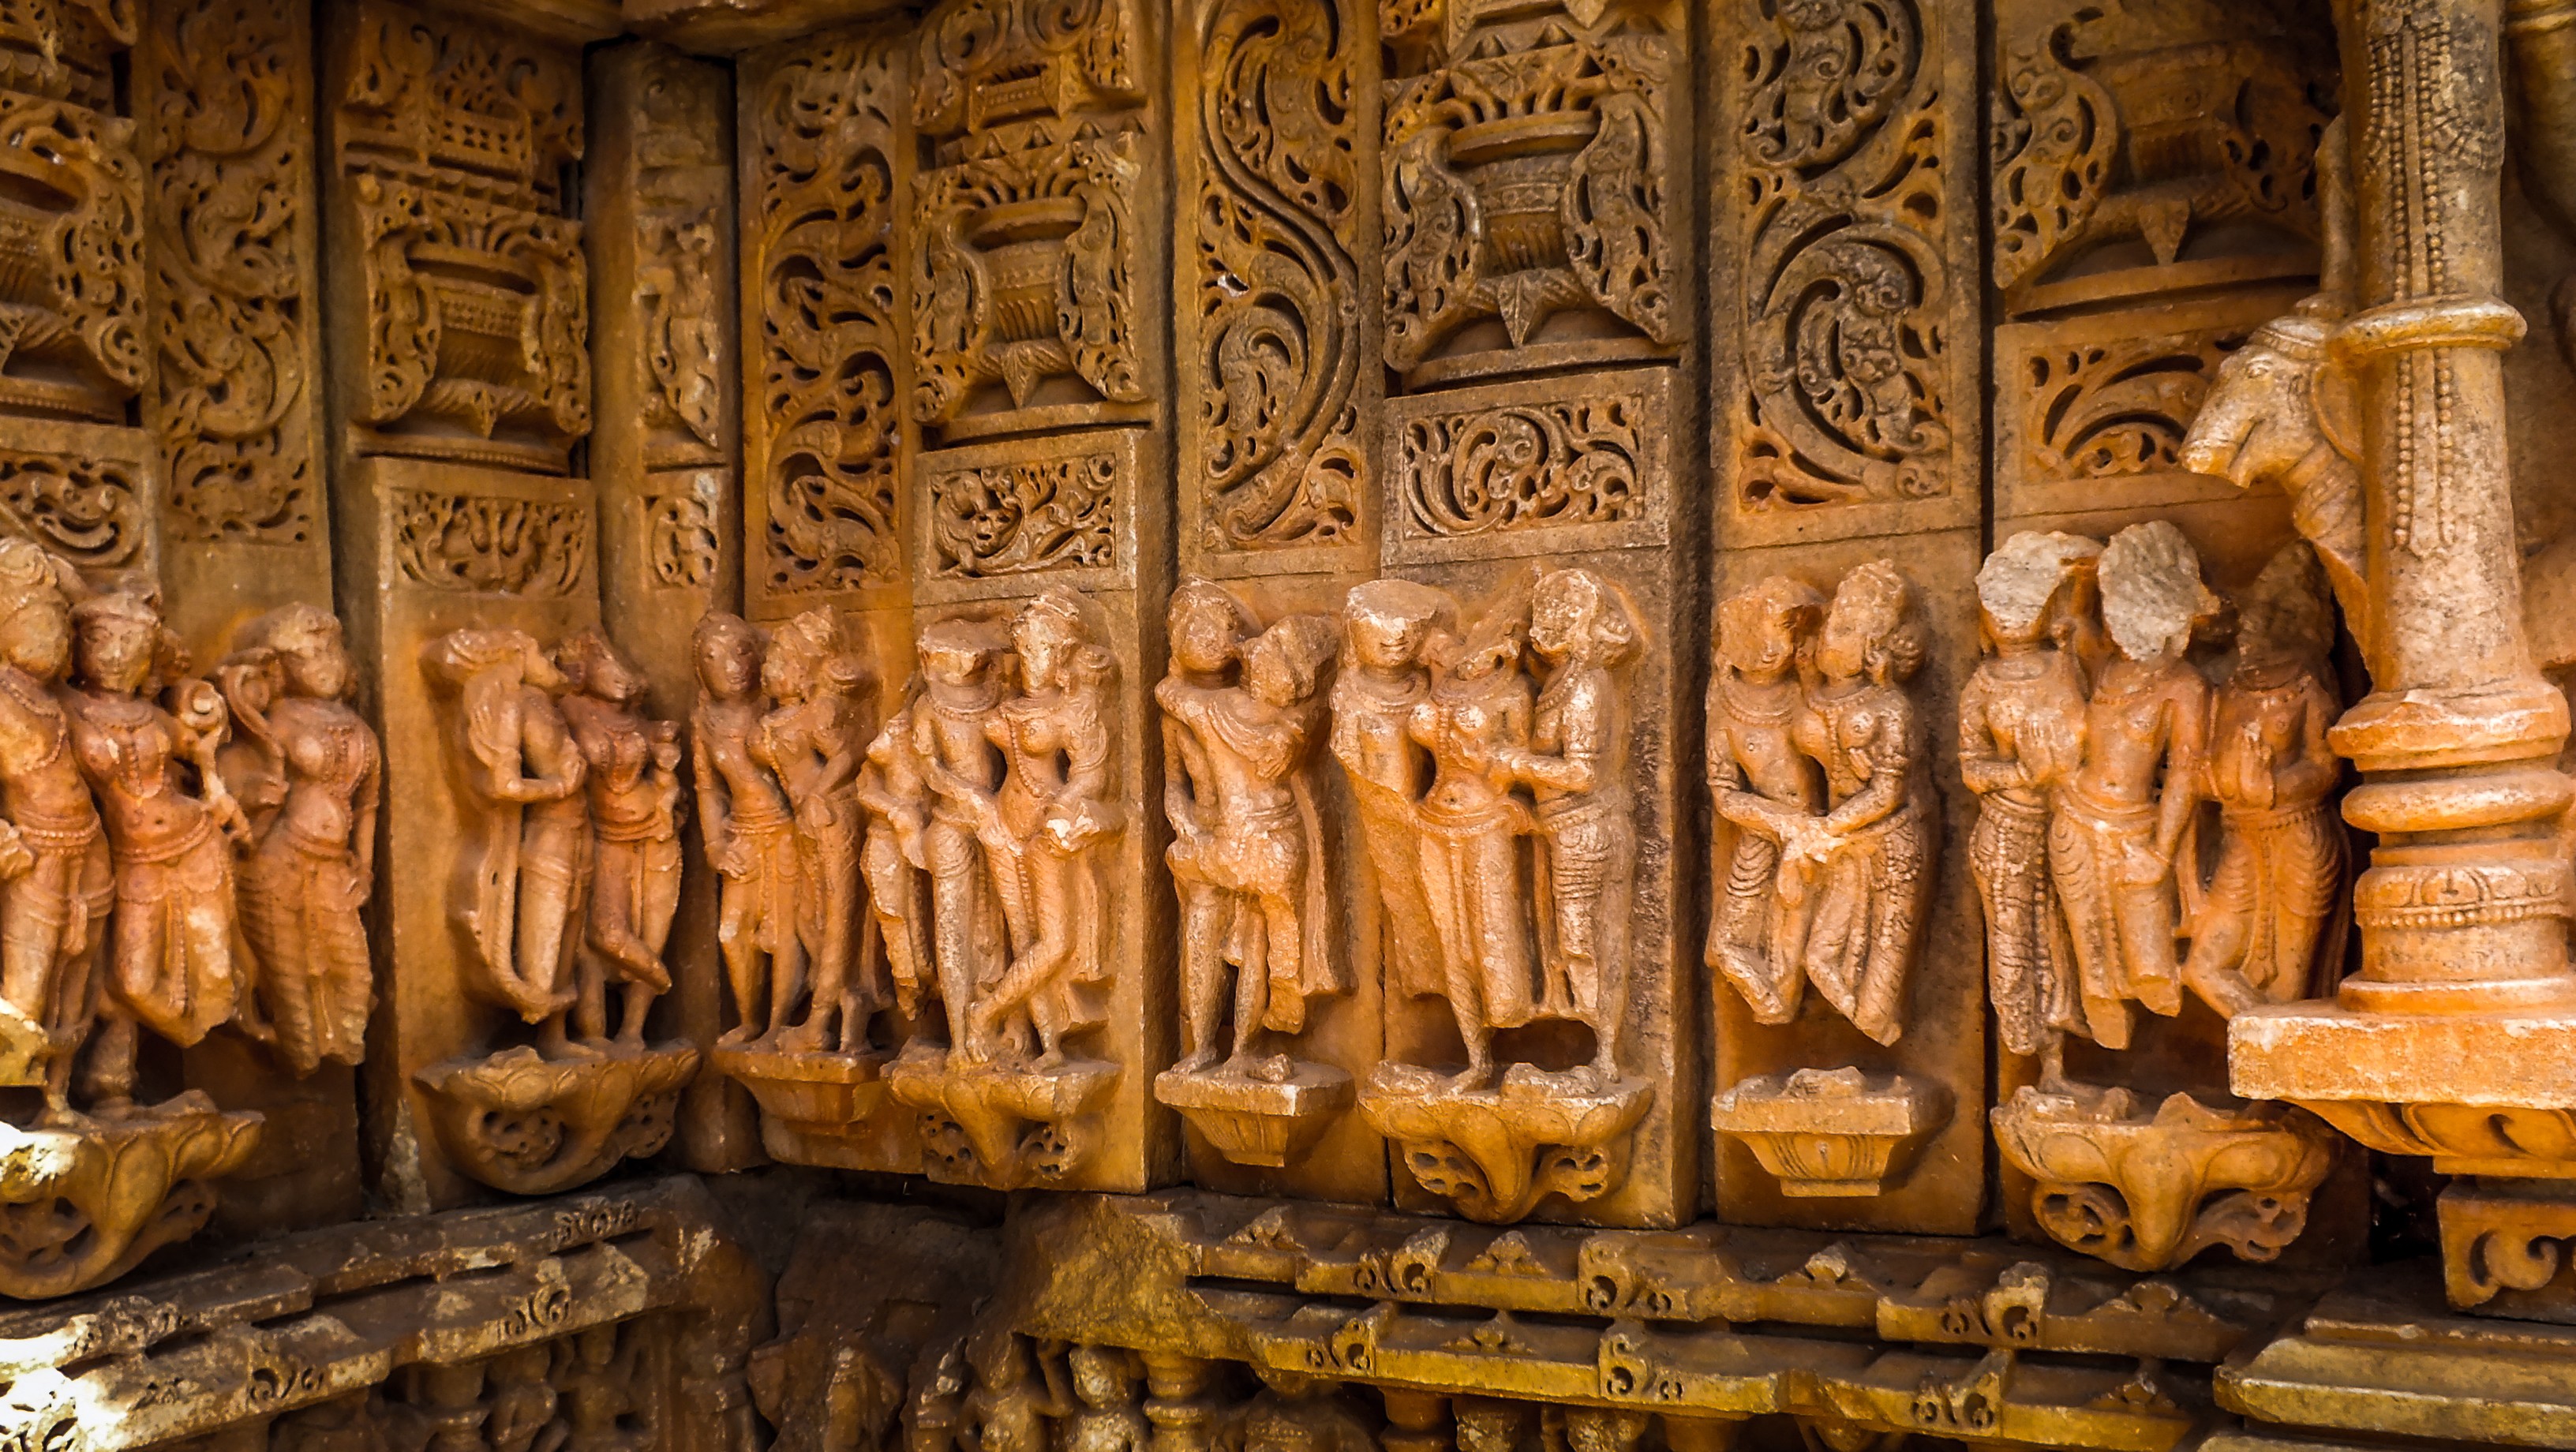
architecture, wood, building, palace, monument, travel, formation, statue, journey, asia, sightseeing, cathedral, tourism, place of worship, temple, carvings, sculptures, india, basilica, carving, hindu, udaipur, sas, bahu, sasbahu, sahastrabahu, hindu temple, ancient history